Savvas Gentsoglou

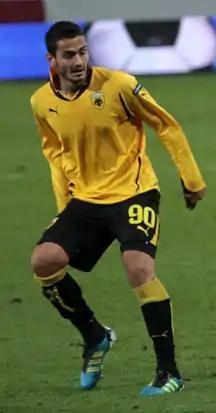
Gentsoglou playing for AEK Athens

Savvas Gentsoglou (born 19 September 1990) is a Greek former professional footballer who played as a defensive midfielder.